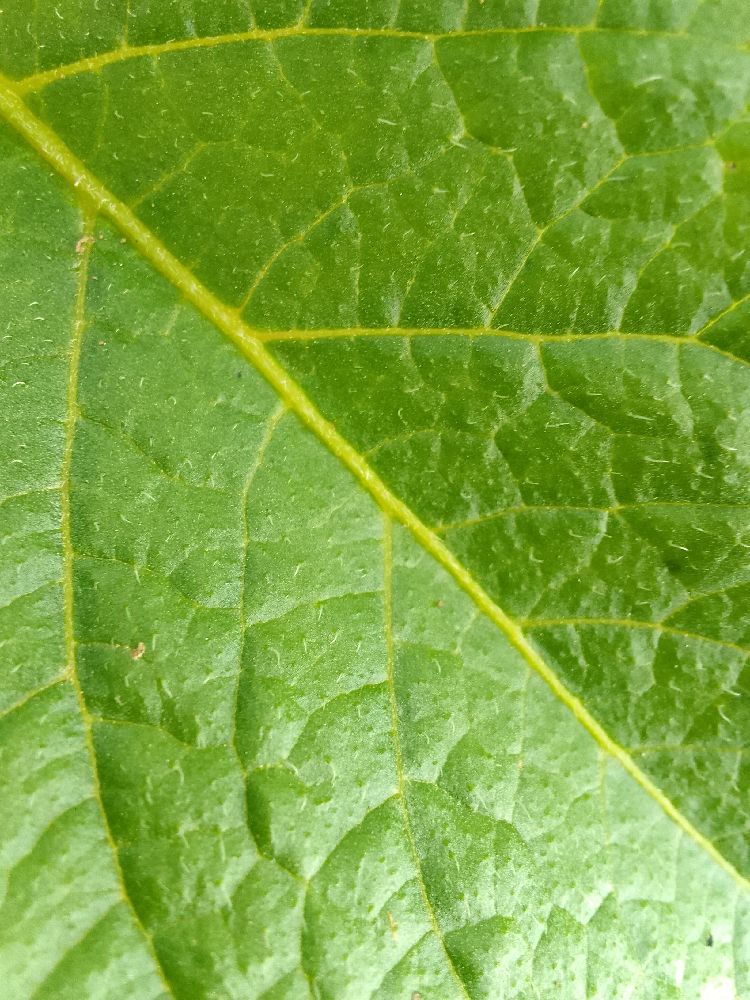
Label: Healthy